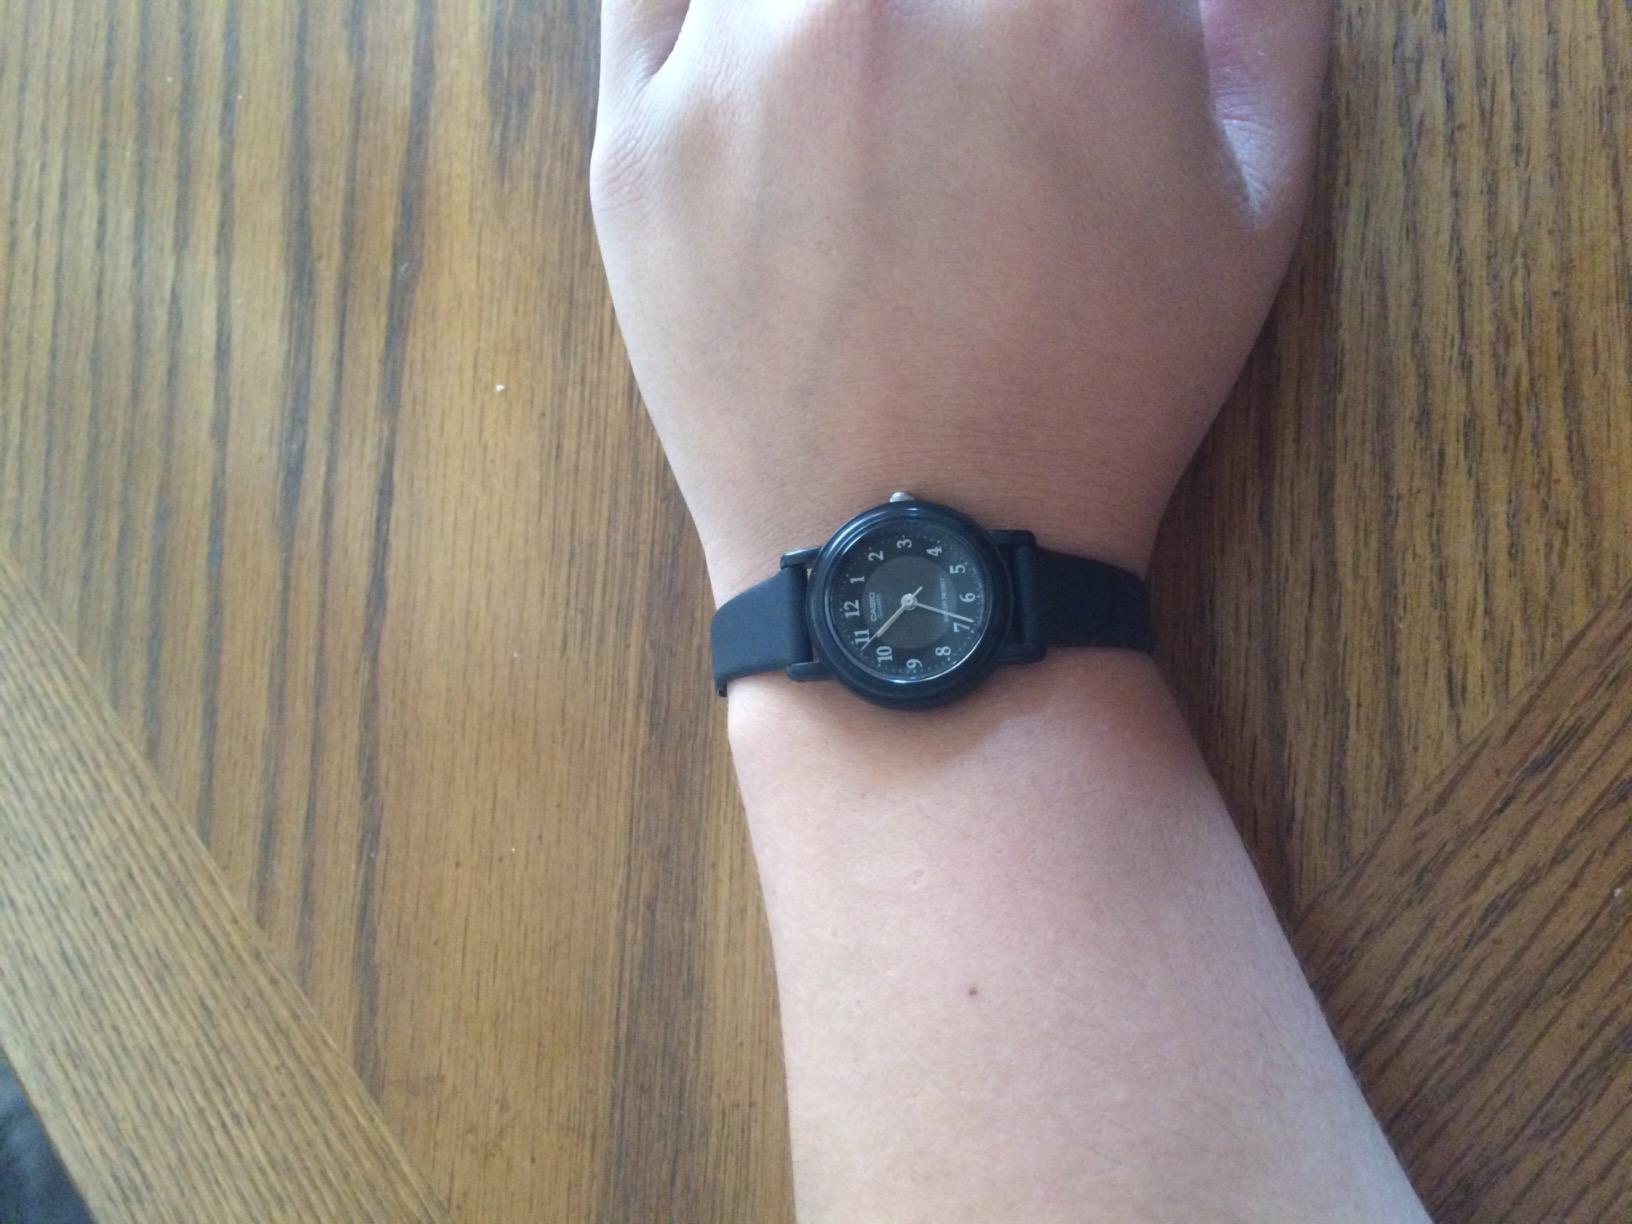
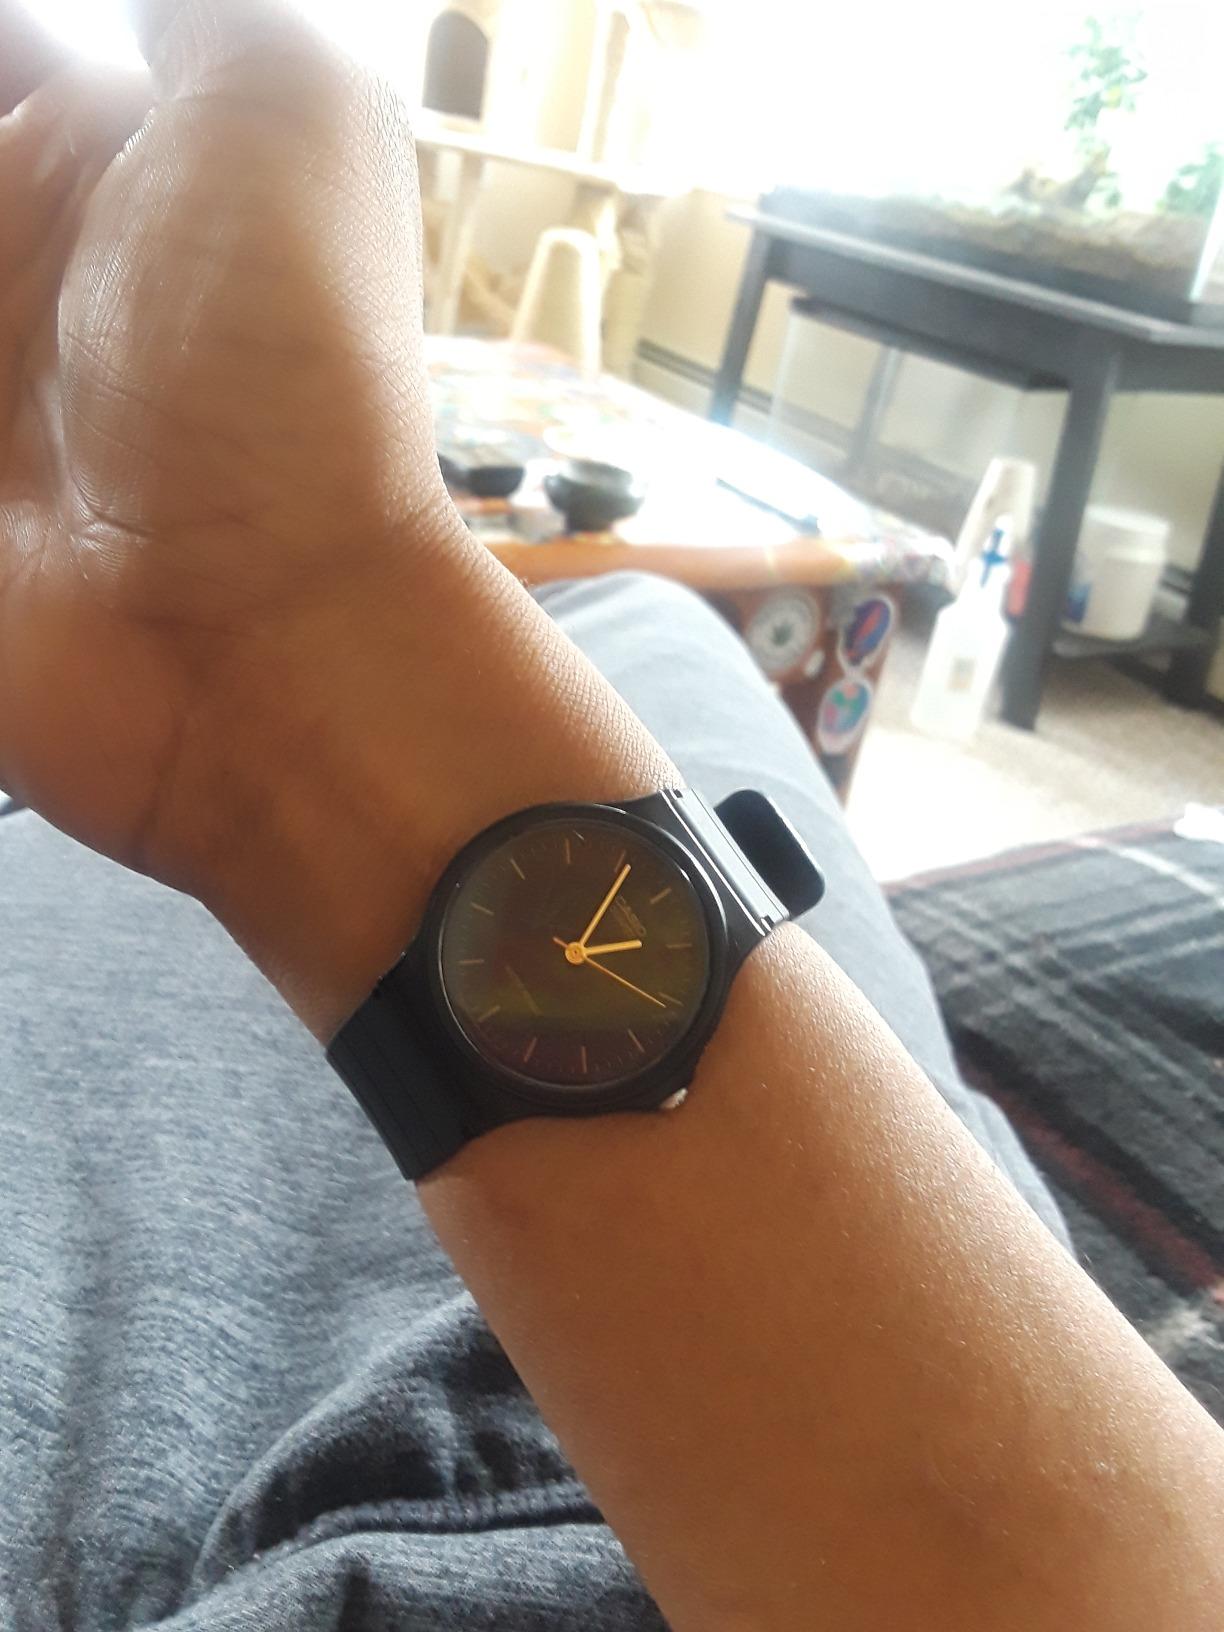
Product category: accessories_watch
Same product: no